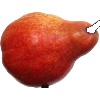
Label: red_pear